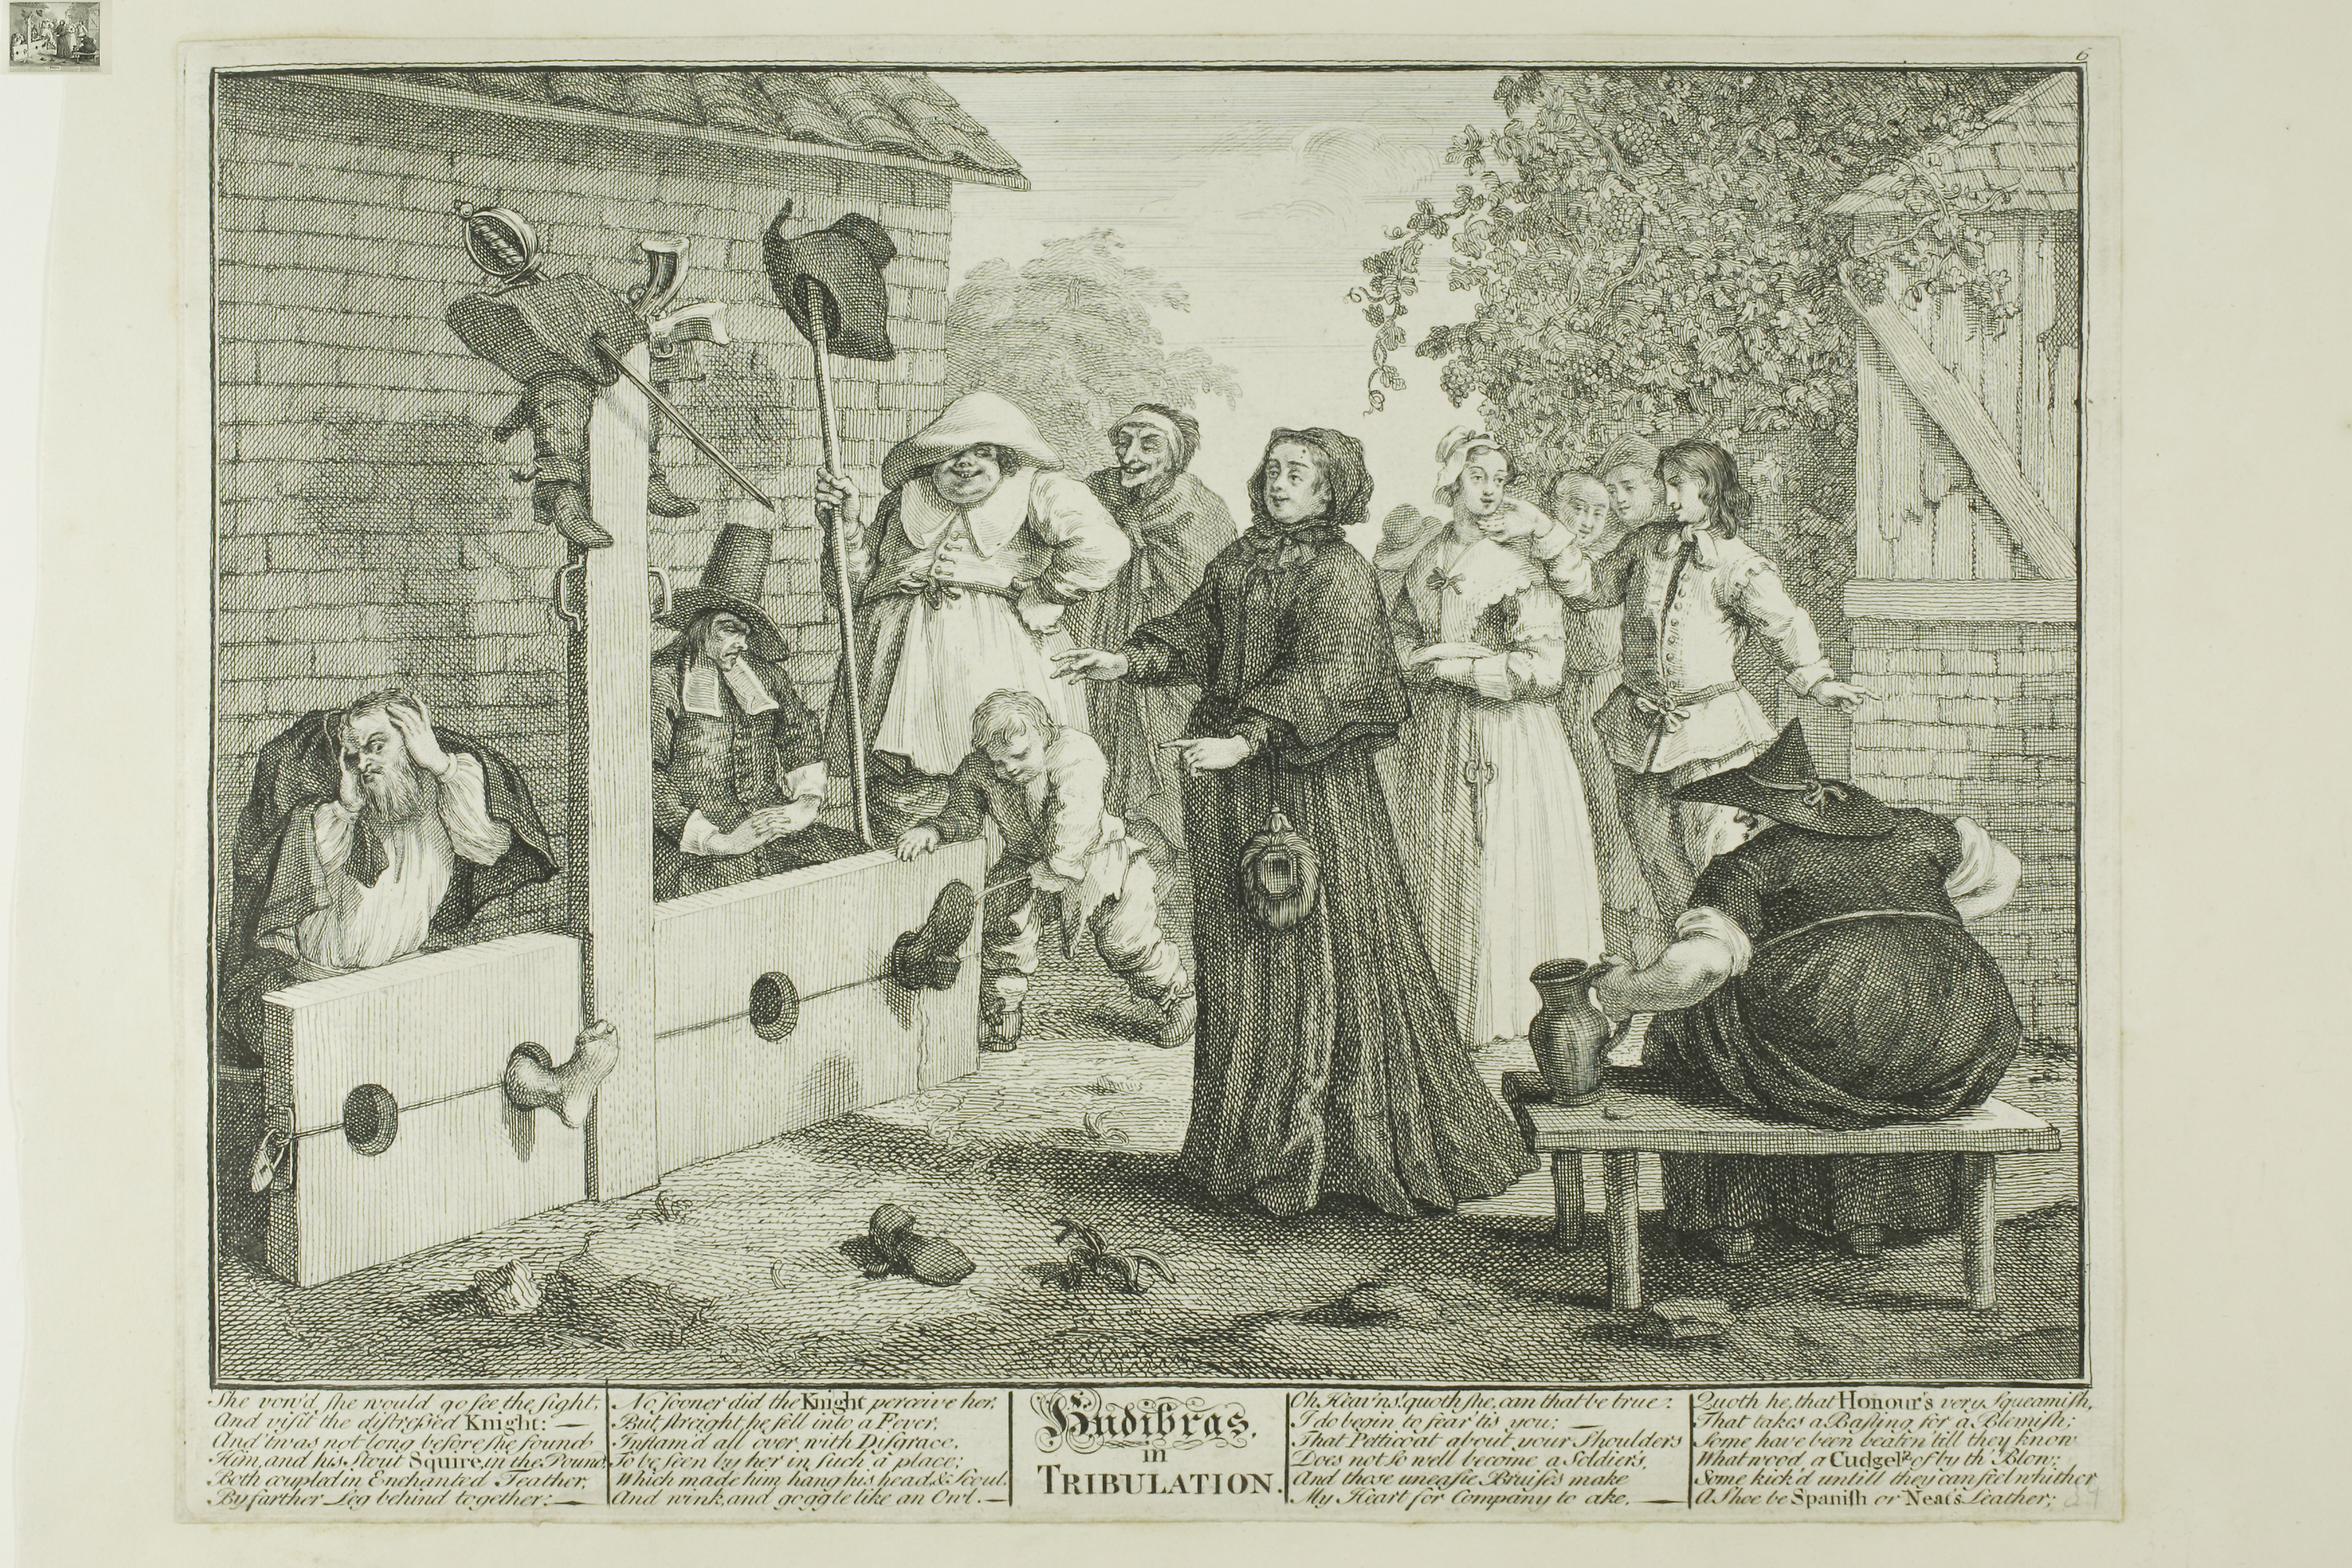
text, history, art, artwork, vintage clothing, black and white, visual arts